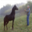
Label: horse